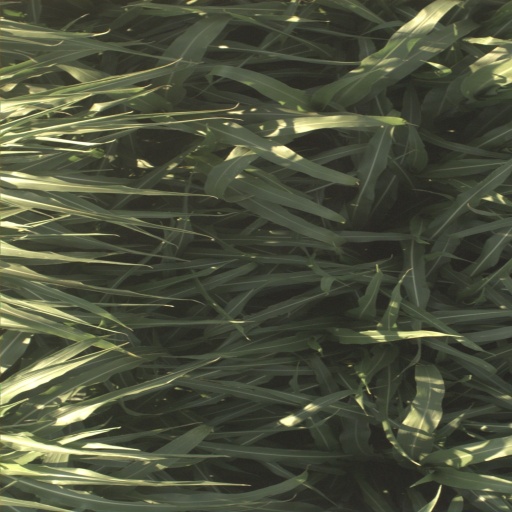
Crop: sorghum